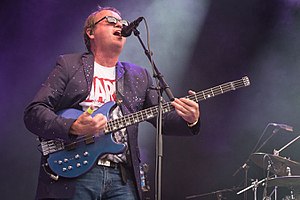
Mark King (musiker)
Mark King med Level 42 i 2017